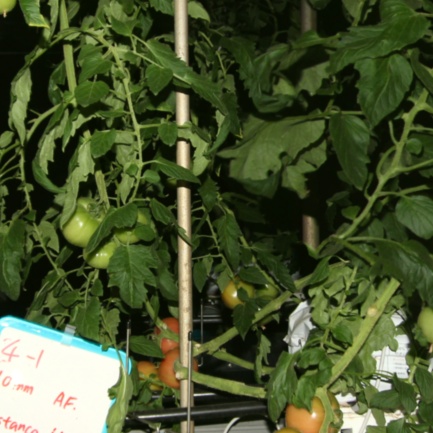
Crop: tomato